Topfreedom

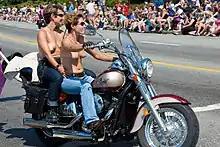
Topless women at Vancouver Pride Festival

In 1991, toplessness as an indecent act was challenged by Gwen Jacob in Guelph, Ontario, who removed her shirt and was charged with indecency. Part of her defense was the double standards between men and women. Although she was convicted, this was overturned by the Court of Appeal. This case determined that being topless is not indecent under the meaning of the Criminal Code. However it did not establish any constitutional right of equality. This case subsequently led to the acquittal of women in British Columbia and Saskatchewan who faced similar charges. Although each province and territory technically reserves its right to interpret the law as it pleases, the Ontario case has proven influential. Since the matter has not been determined by the Supreme Court of Canada, it is still possible that a woman could be convicted elsewhere in Canada, but interpretation of moral law in Canada has become increasingly liberalized. There do not appear to have been any further women charged in Canada since these cases were determined.